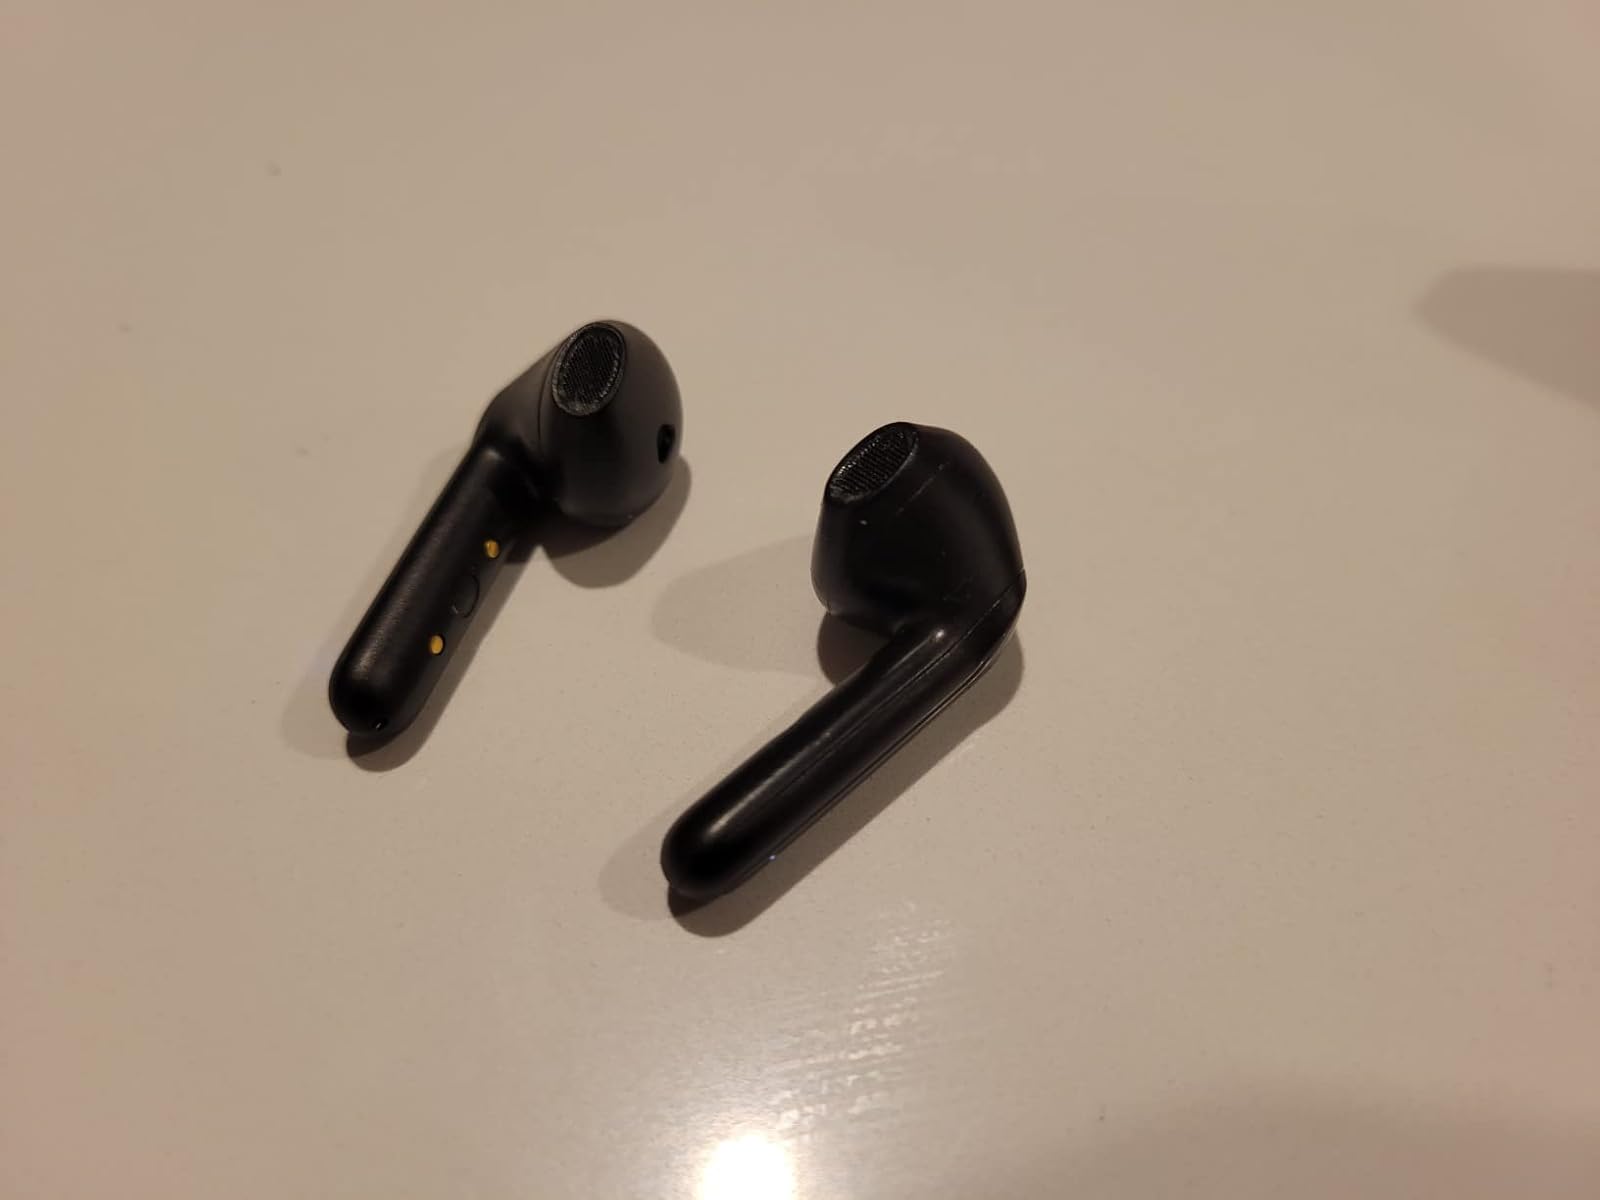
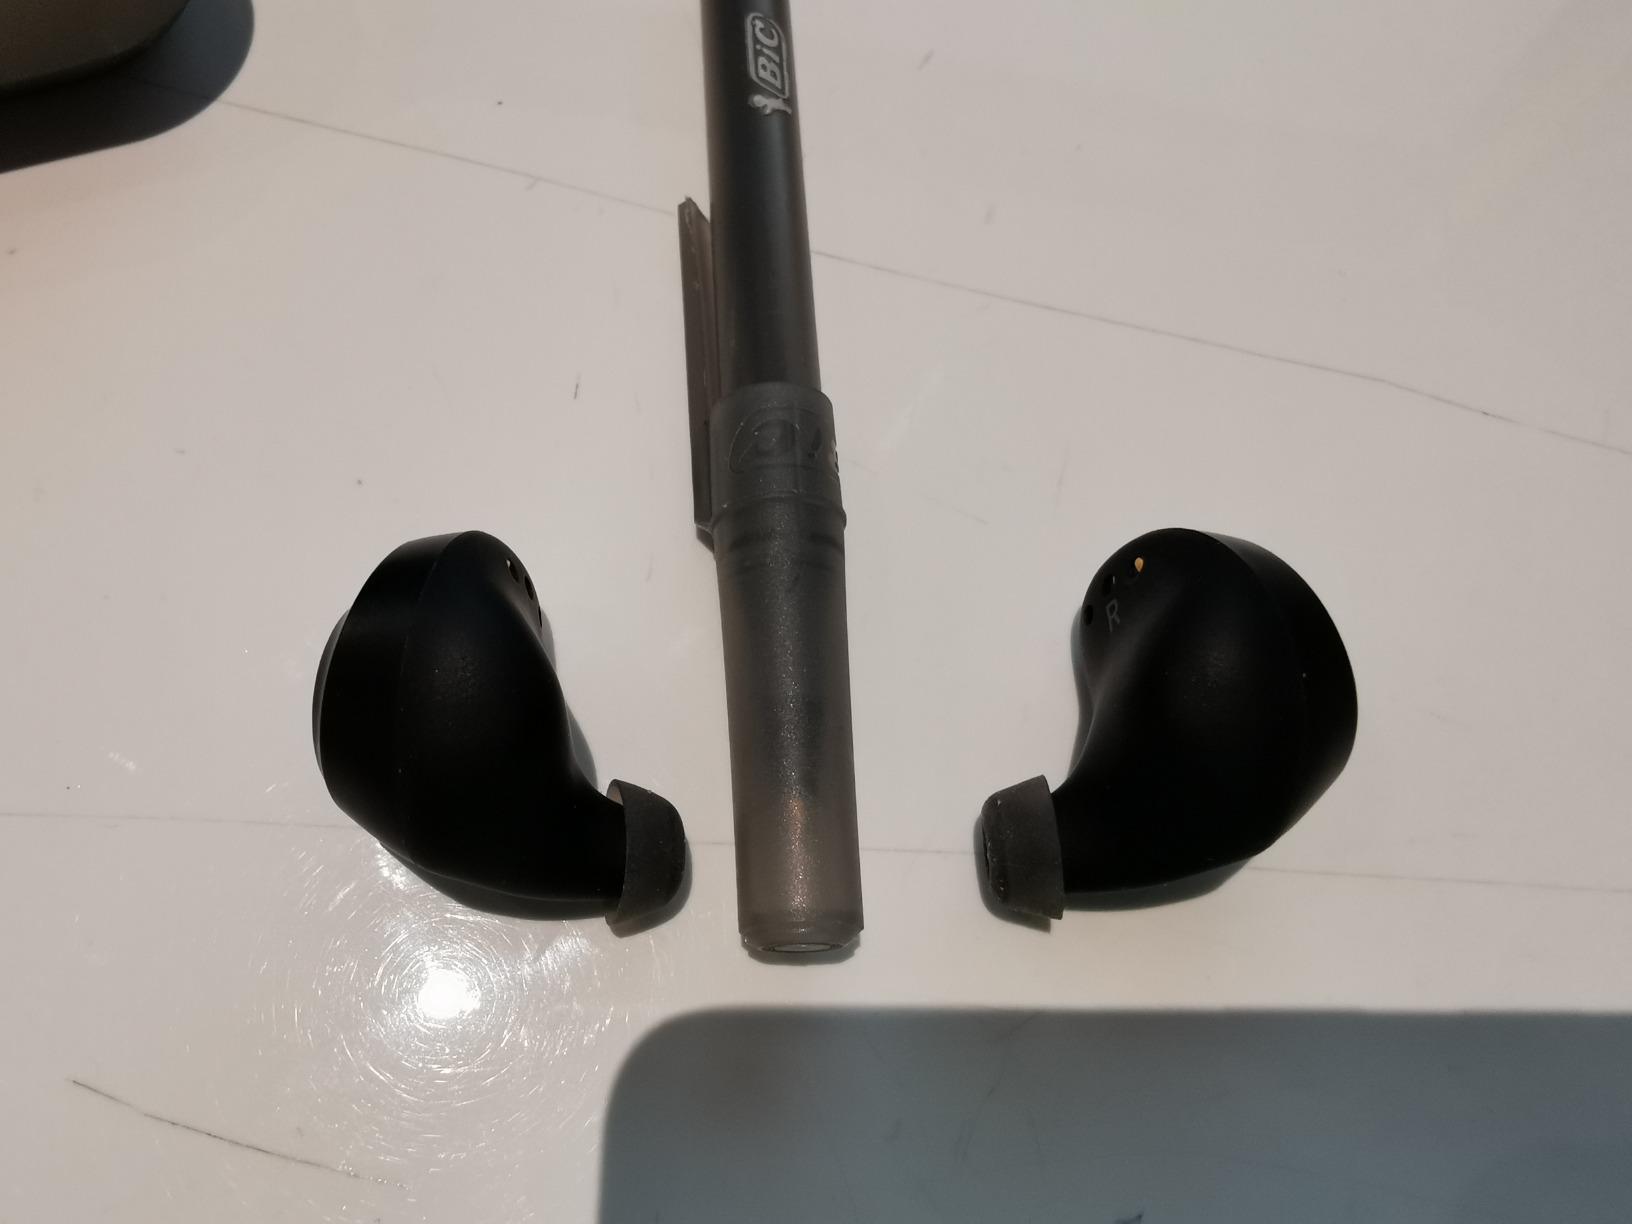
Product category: earbuds
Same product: no